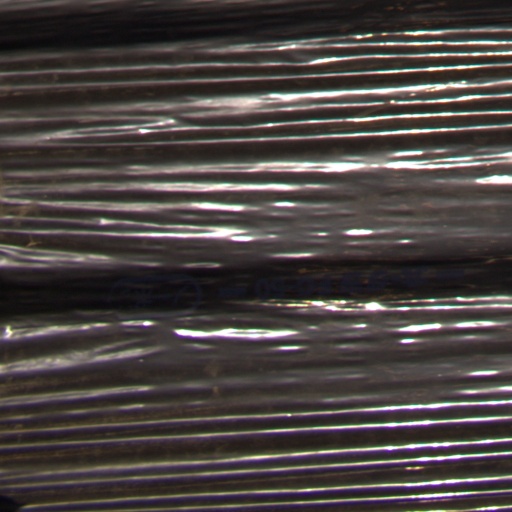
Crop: Jerusalem artichoke